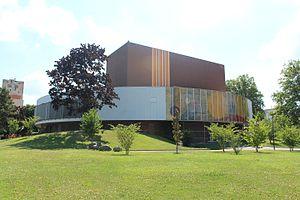
Théâtre Louis Escande à Mâcon.
Le centre culturel Louis-Escande est une salle de spectacle située à Mâcon en Saône-et-Loire dans la région Bourgogne-Franche-Comté.
Mâcon est une commune française, capitale du Mâconnais, préfecture du département de Saône-et-Loire, dans la région Bourgogne-Franche-Comté.
La liste des édifices labellisés « Patrimoine du xxᵉ siècle » de Saône-et-Loire recense les édifices ayant reçu le label « Patrimoine du xxᵉ siècle » dans la Saône-et-Loire en France. En 2017, ils sont au nombre de trente dans le département.